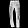
Label: Trouser